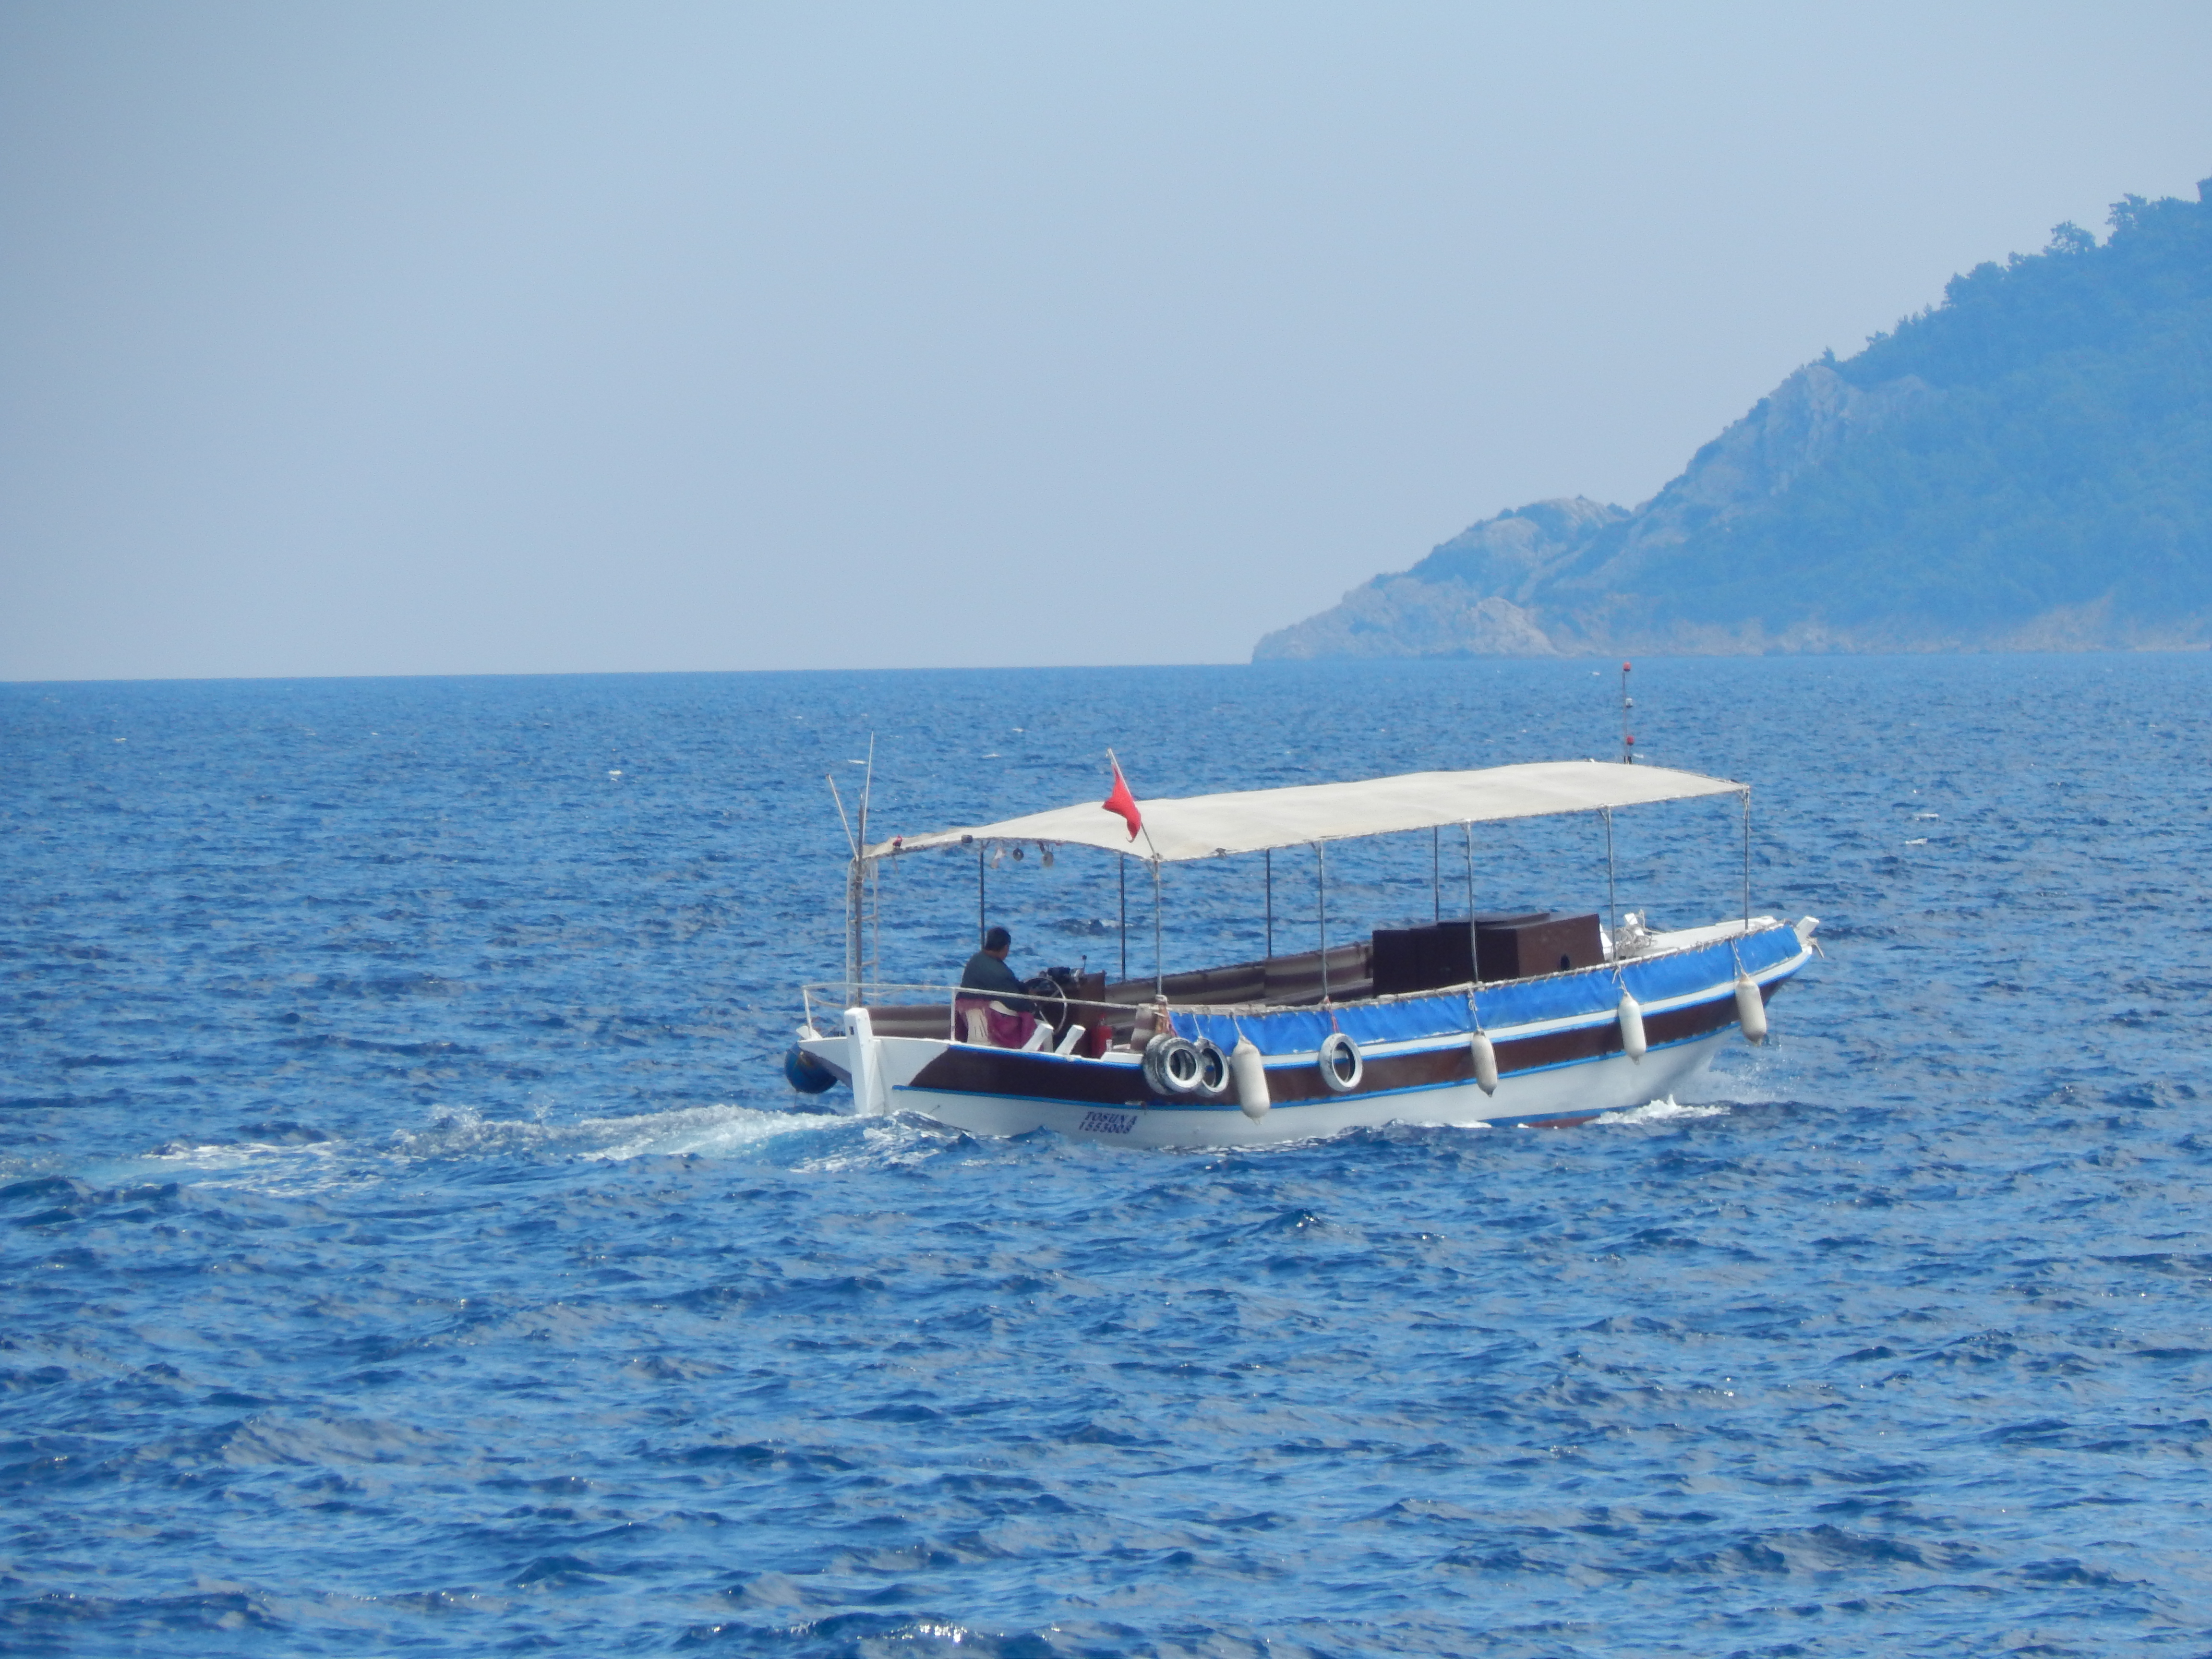
sea, landscape, marina, ship, view, travel, blue, summer, water, riviera, city, coast, boat, resort, harbor, cruise, yacht, sailing, destination, sky, water transportation, waterway, boating, motorboat, watercraft, coastal and oceanic landforms, motor ship, ocean, wave, fishing vessel, skiff, wind wave, channel, vacation